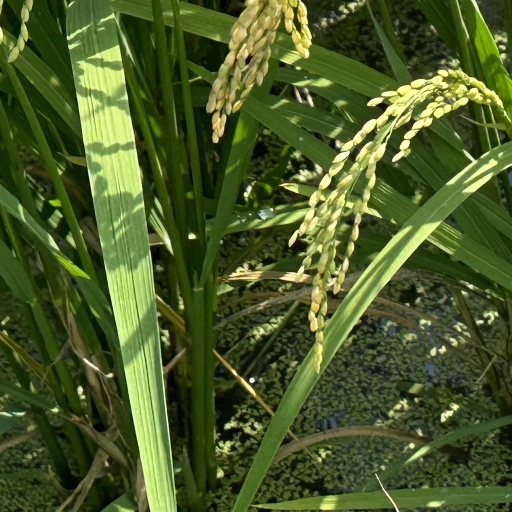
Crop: rice